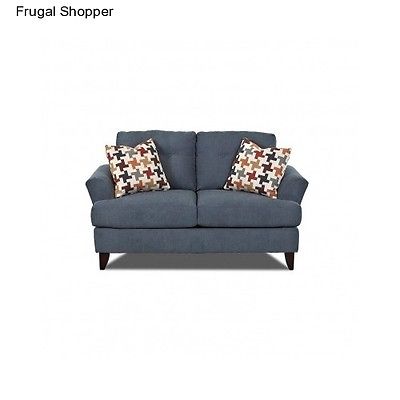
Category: sofa